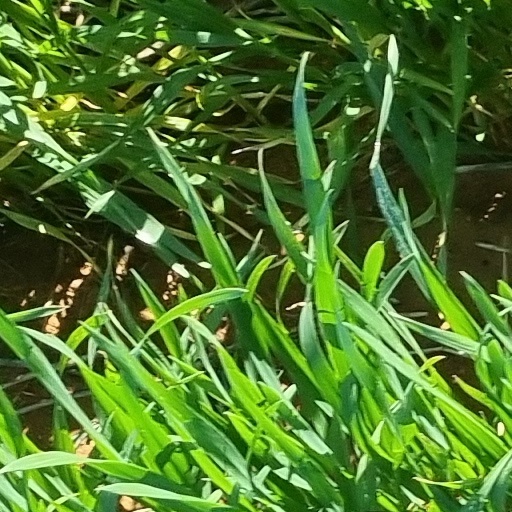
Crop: wheat